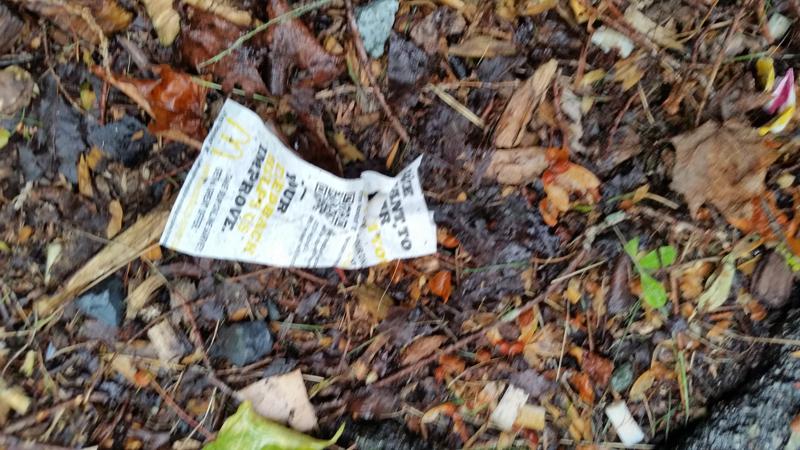
Waste category: trash